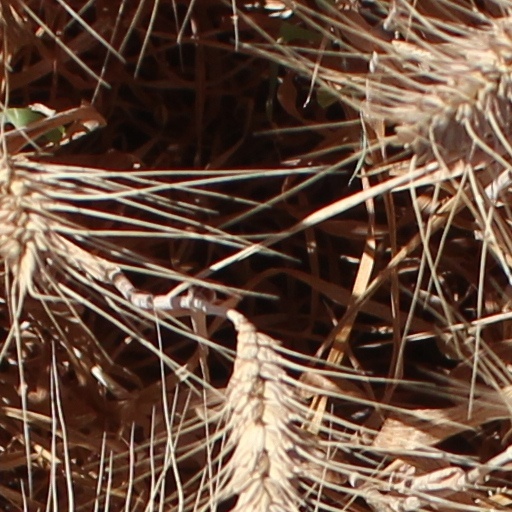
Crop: wheat